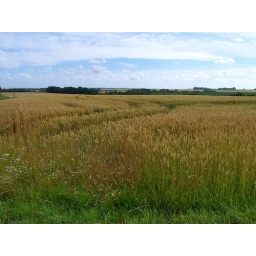
The wheat slowly ripening under a loverly blue sky streaked with cloud. Heaven.